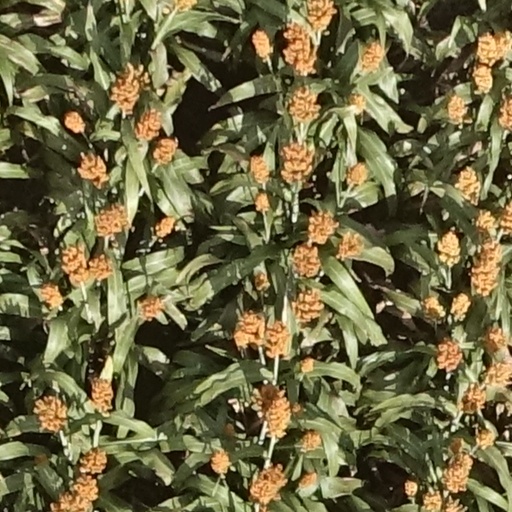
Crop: sorghum